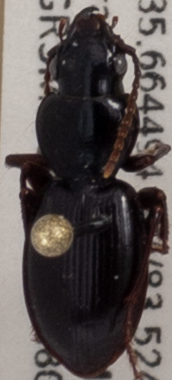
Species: Cyclotrachelus freitagi
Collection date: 2021-08-03
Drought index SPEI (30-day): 0.03
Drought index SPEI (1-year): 0.8
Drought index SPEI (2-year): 1.69